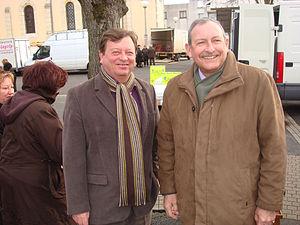
Christian Chapron (à droite) le maire de Torcy avec Gérard Eude (à gauche) conseiller général du canton de Torcy sur la place de l'église à Torcy.
Cette page présente la liste des maires de la ville de Torcy depuis 1792.